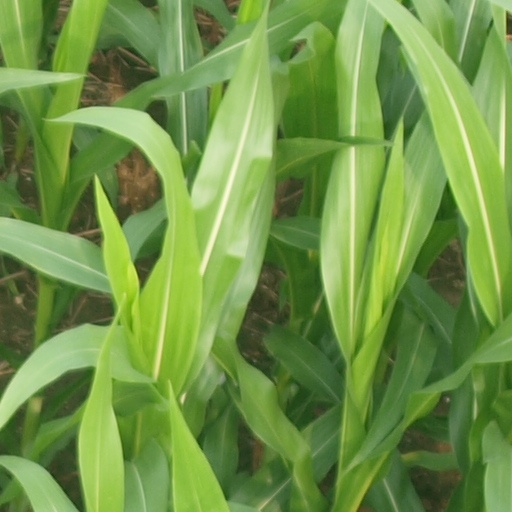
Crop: maize; corn